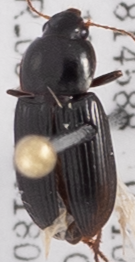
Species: Discoderus parallelus
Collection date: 2018-05-10
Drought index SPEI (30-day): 0.47
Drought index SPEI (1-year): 0.32
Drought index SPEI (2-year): -0.24